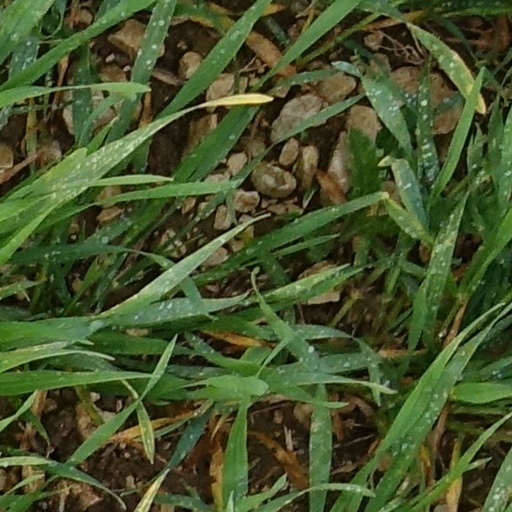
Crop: wheat